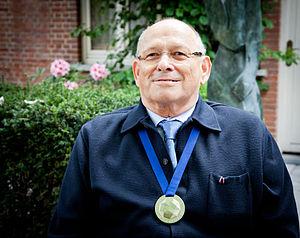
Remise de la médaille décernée par l'association Universitas21 2014 à Mr Domenico Lenarduzzi pour avoir crée et développé le programme Socrates, devenu Erasmus.